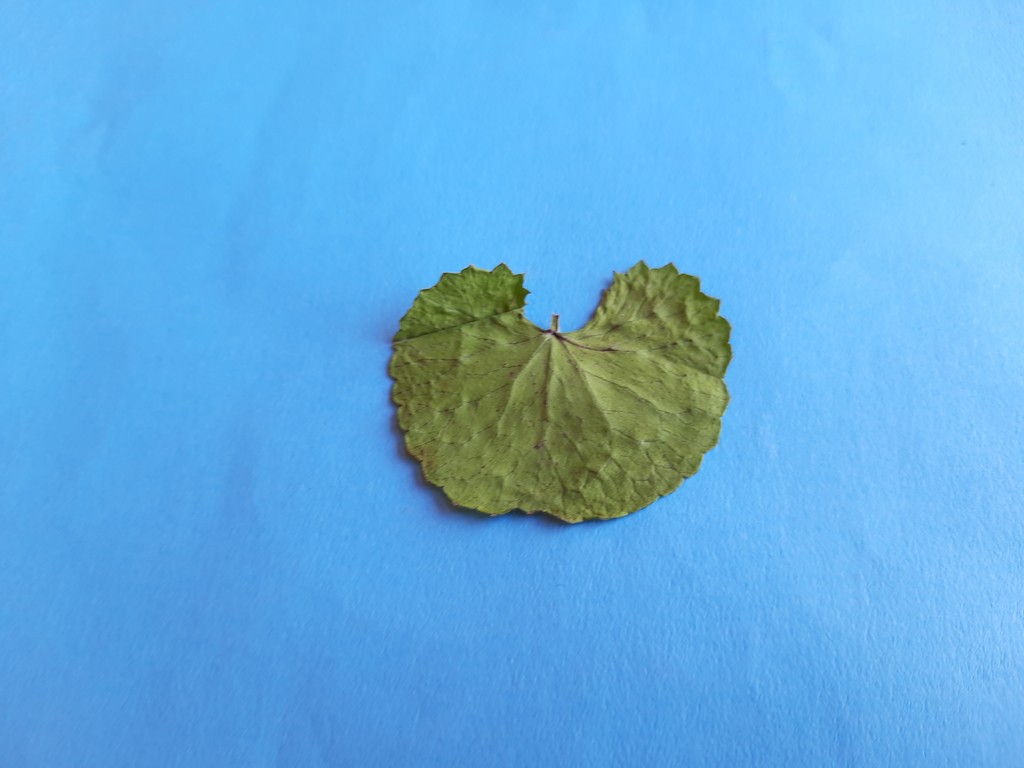
Label: Dried